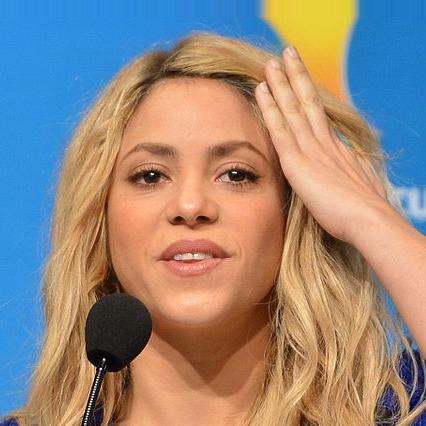
Age: 36